Marco Sailer

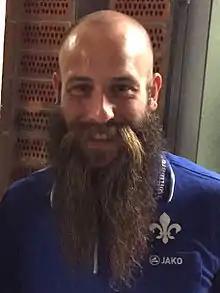
Sailer in 2016

Marco Sailer (16 November 1985) is a German former professional footballer who played as a forward.